Gheorghe Gruia

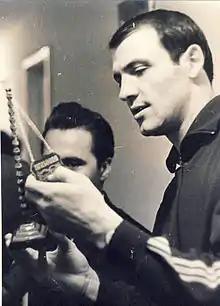
Gruia pictured in the 1970s

Gheorghe Gruia Marinescu (October 2, 1940 – December 9, 2015) was a Romanian handball player, coach, and sports official. Born in Bucharest, Gruia won two gold medals in the 1964 World Handball Championship and the 1970 World Championship. In the 1972 Summer Olympics, he won the bronze medal with Romania and became the top scorer of the competition with 37 goals. He played as a right back and spent his entire professional career with Steaua Bucharest.